Flint Creek Farm

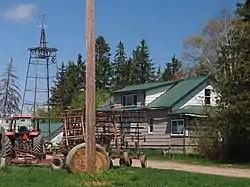
Part of the Flint Creek Farm

The Flint Creek Farm is a historic farm in Field Township, Minnesota, United States. From 1915 to 1933 the farm was owned by executives of the area's largest lumber company as a side venture supplying food and hay to the company's lumber camps. Three buildings and a windmill tower are still standing from this period.